Mission: Wolf

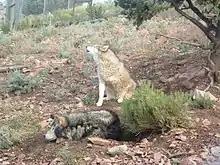
Aurora (White, Howling) and Rogue (Black, Lying down), two wolf-dog crosses at Mission: Wolf

Mission: Wolf only takes in wolves who were born in captivity because wolves that are born in captivity can never be returned to the wild. As of December 2018, 26 wolves and wolf-dogs live at Mission: Wolf. Since founding, Mission: Wolf has had to turn down over 9,000 requests to take in wolves and wolf-dogs.